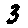
Label: 3